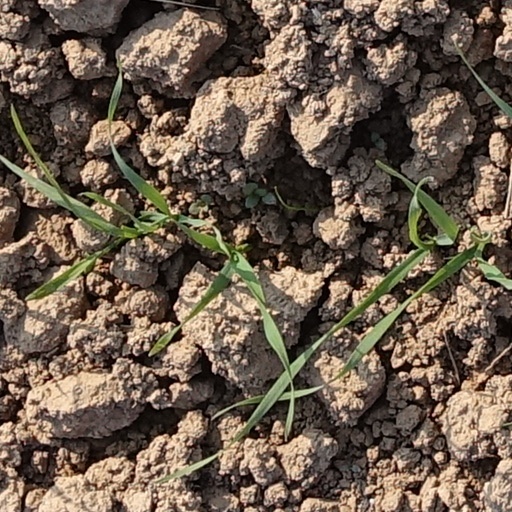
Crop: wheat